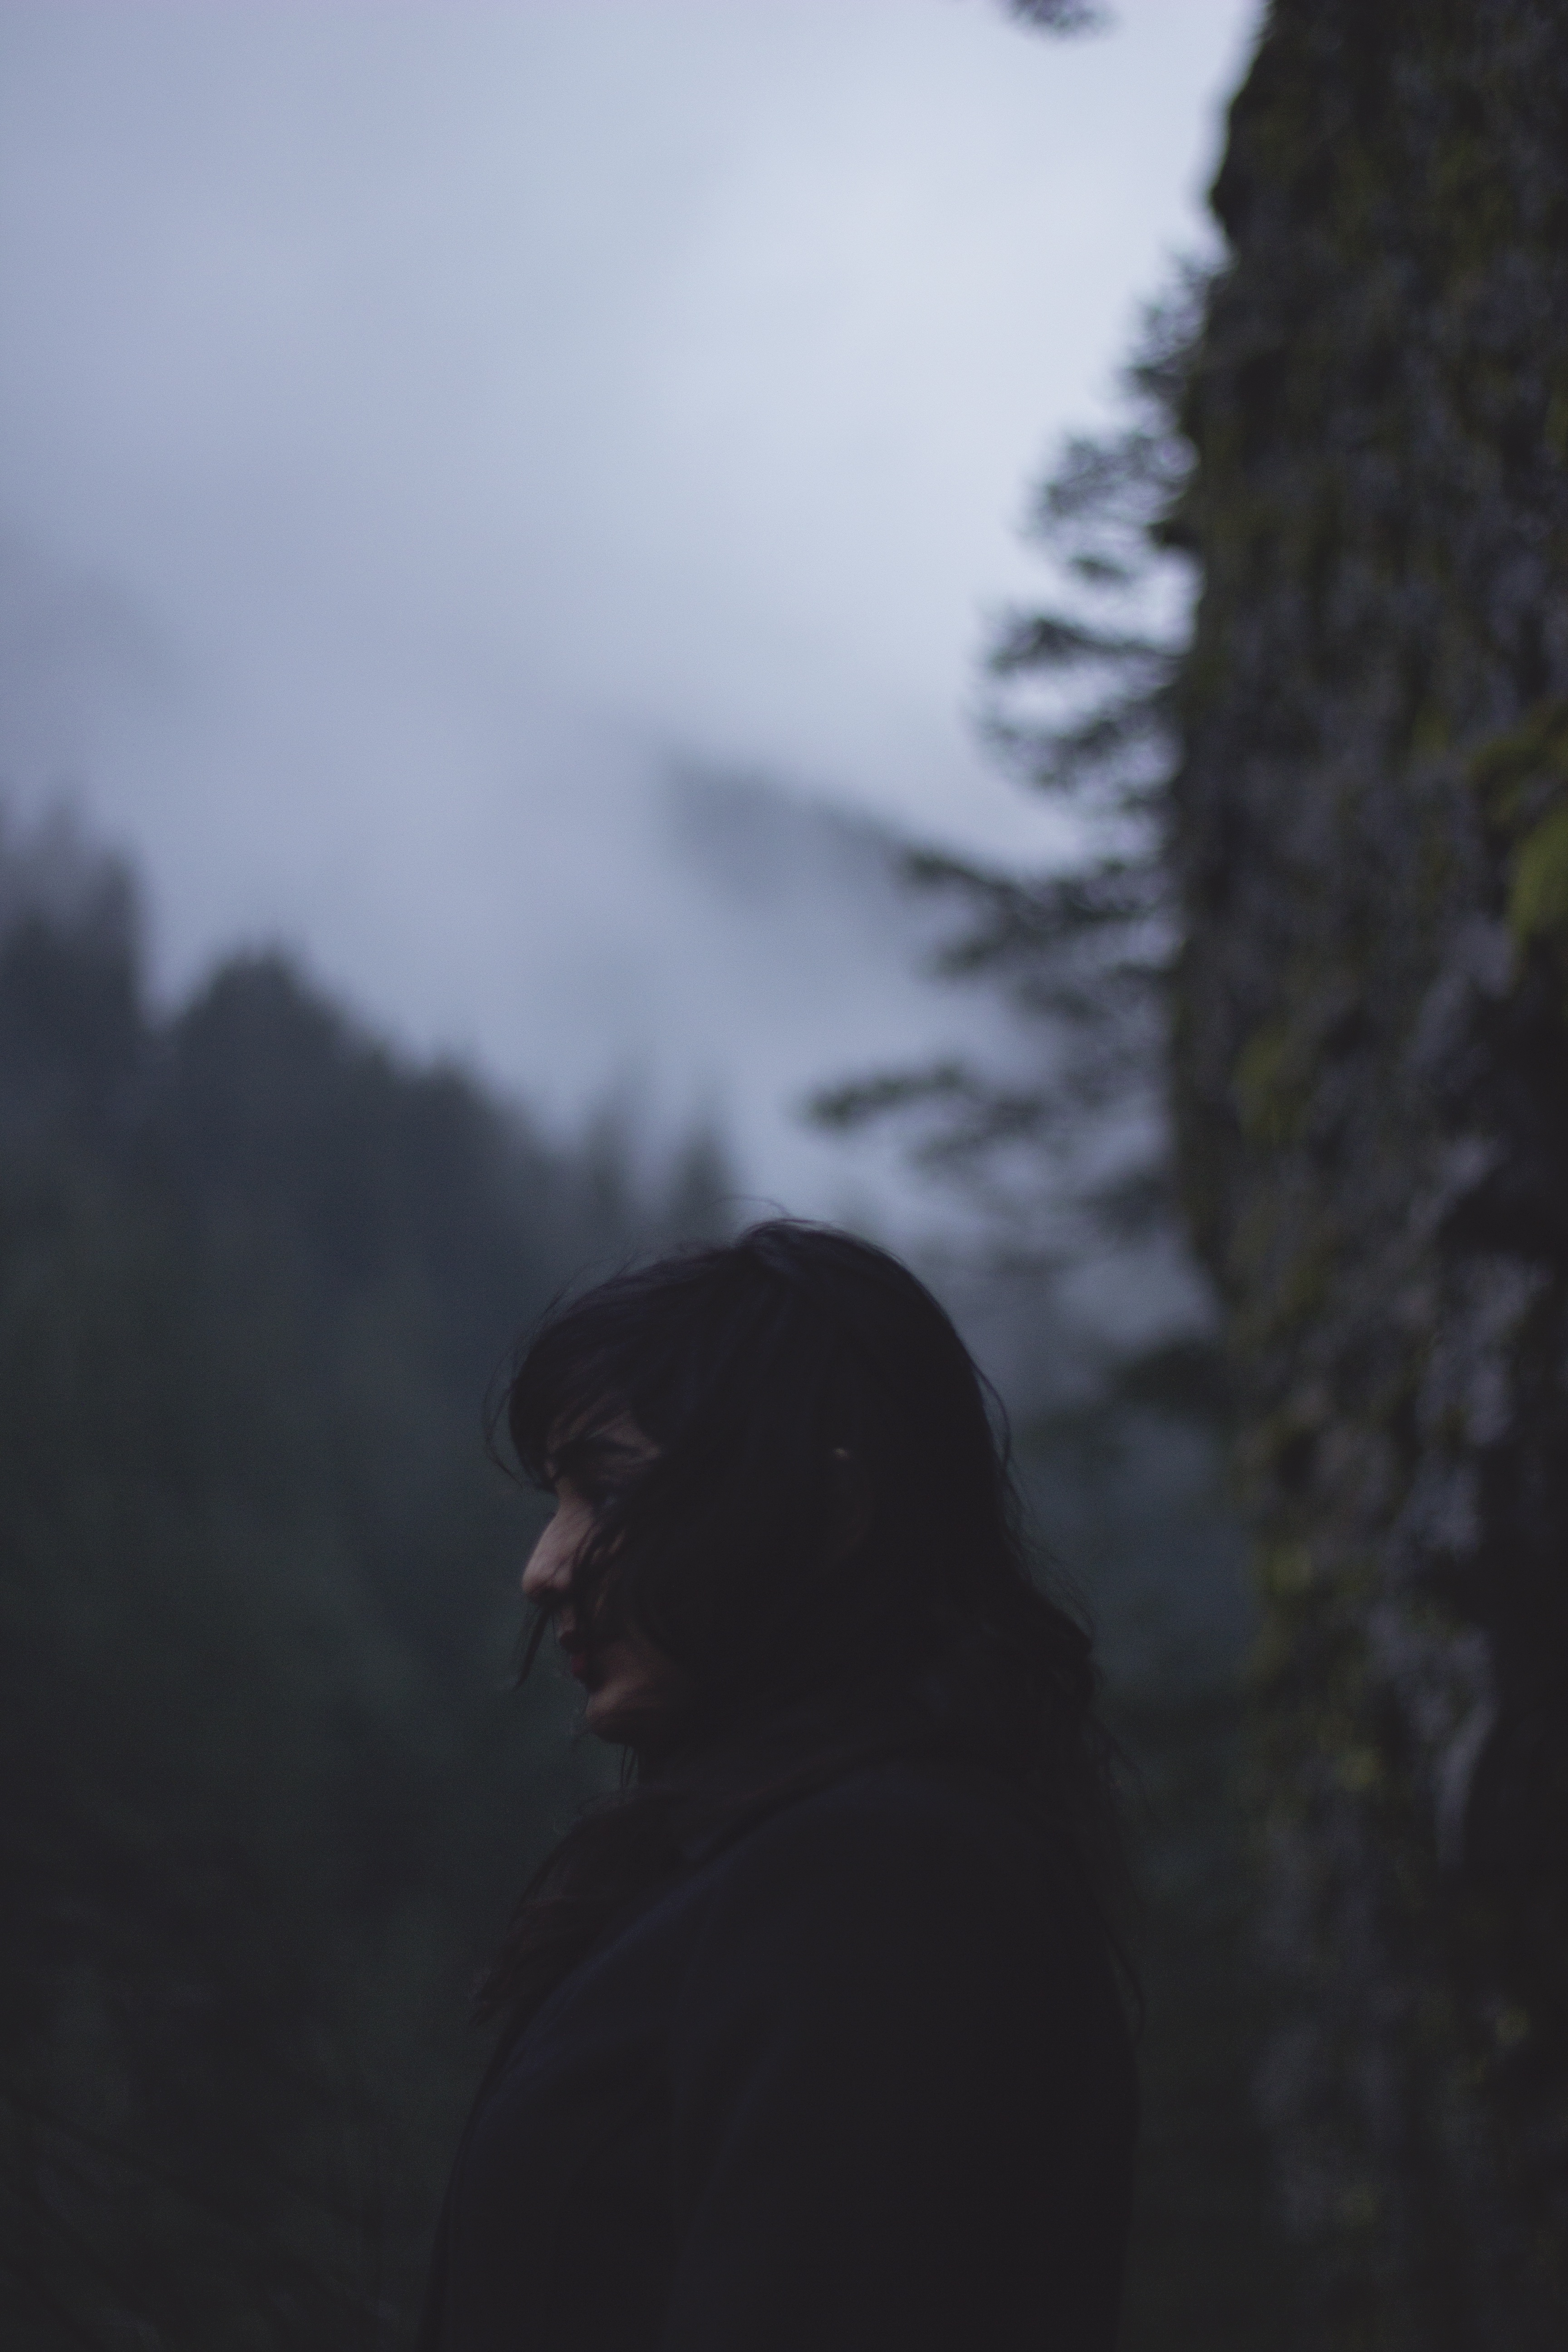
silhouette, person, mountain, snow, woman, sunlight, morning, dark, female, solo, weather, darkness, side view, outdoors, atmospheric phenomenon